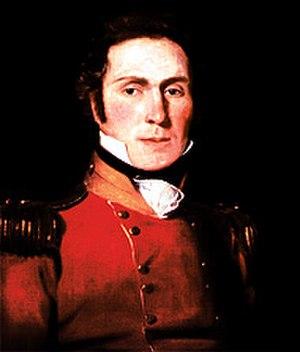
Patrick Logan est un officier anglais connu surtout pour avoir été le commandant du centre pénitentiaire de Moreton Bay au sud du Queensland en Australie de 1826 jusqu'à son assassinat en 1830. Son meurtrier ne fut jamais identifié quoiqu'on puisse penser que ce fut un aborigène pour se venger de son comportement sévère et intransigeant.